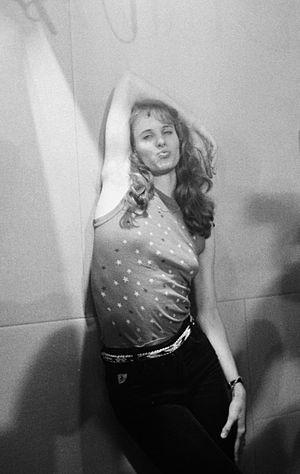
Lori Singer est une actrice et violoncelliste américaine, née le 6 novembre 1957 à Corpus Christi, surtout connue pour avoir joué dans Footloose et la série télévisée Fame dans laquelle elle incarnait Julie Miller, une violoncelliste.